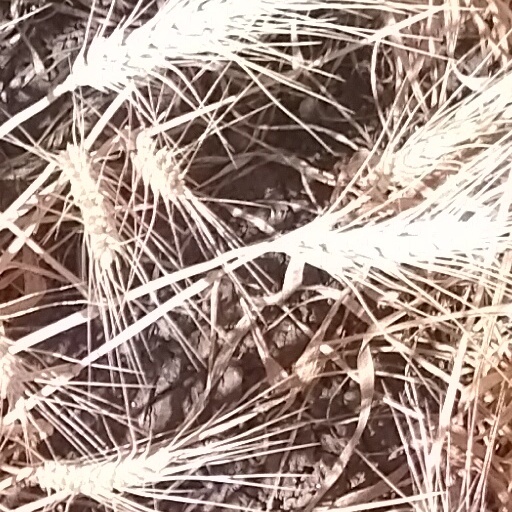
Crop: wheat